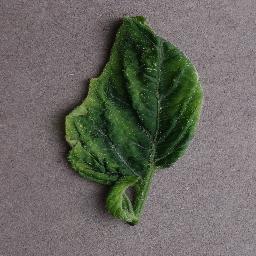
Label: Tomato___Tomato_Yellow_Leaf_Curl_Virus